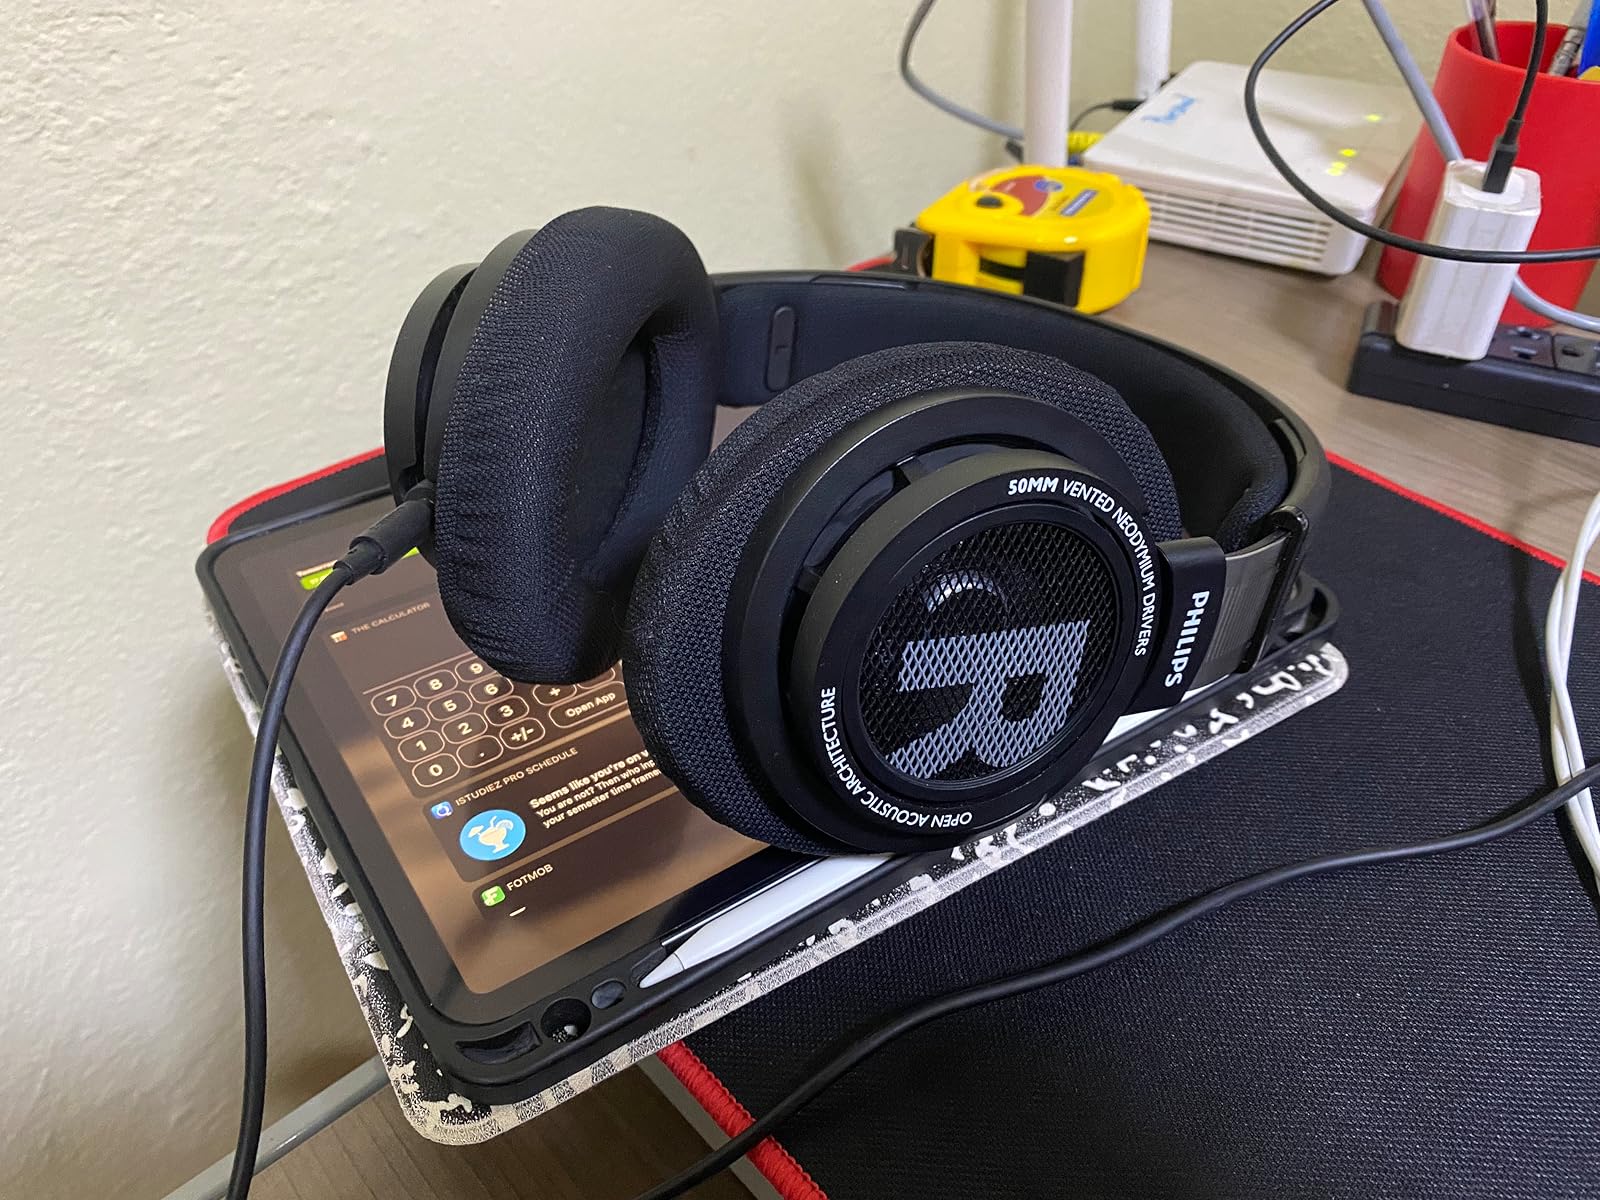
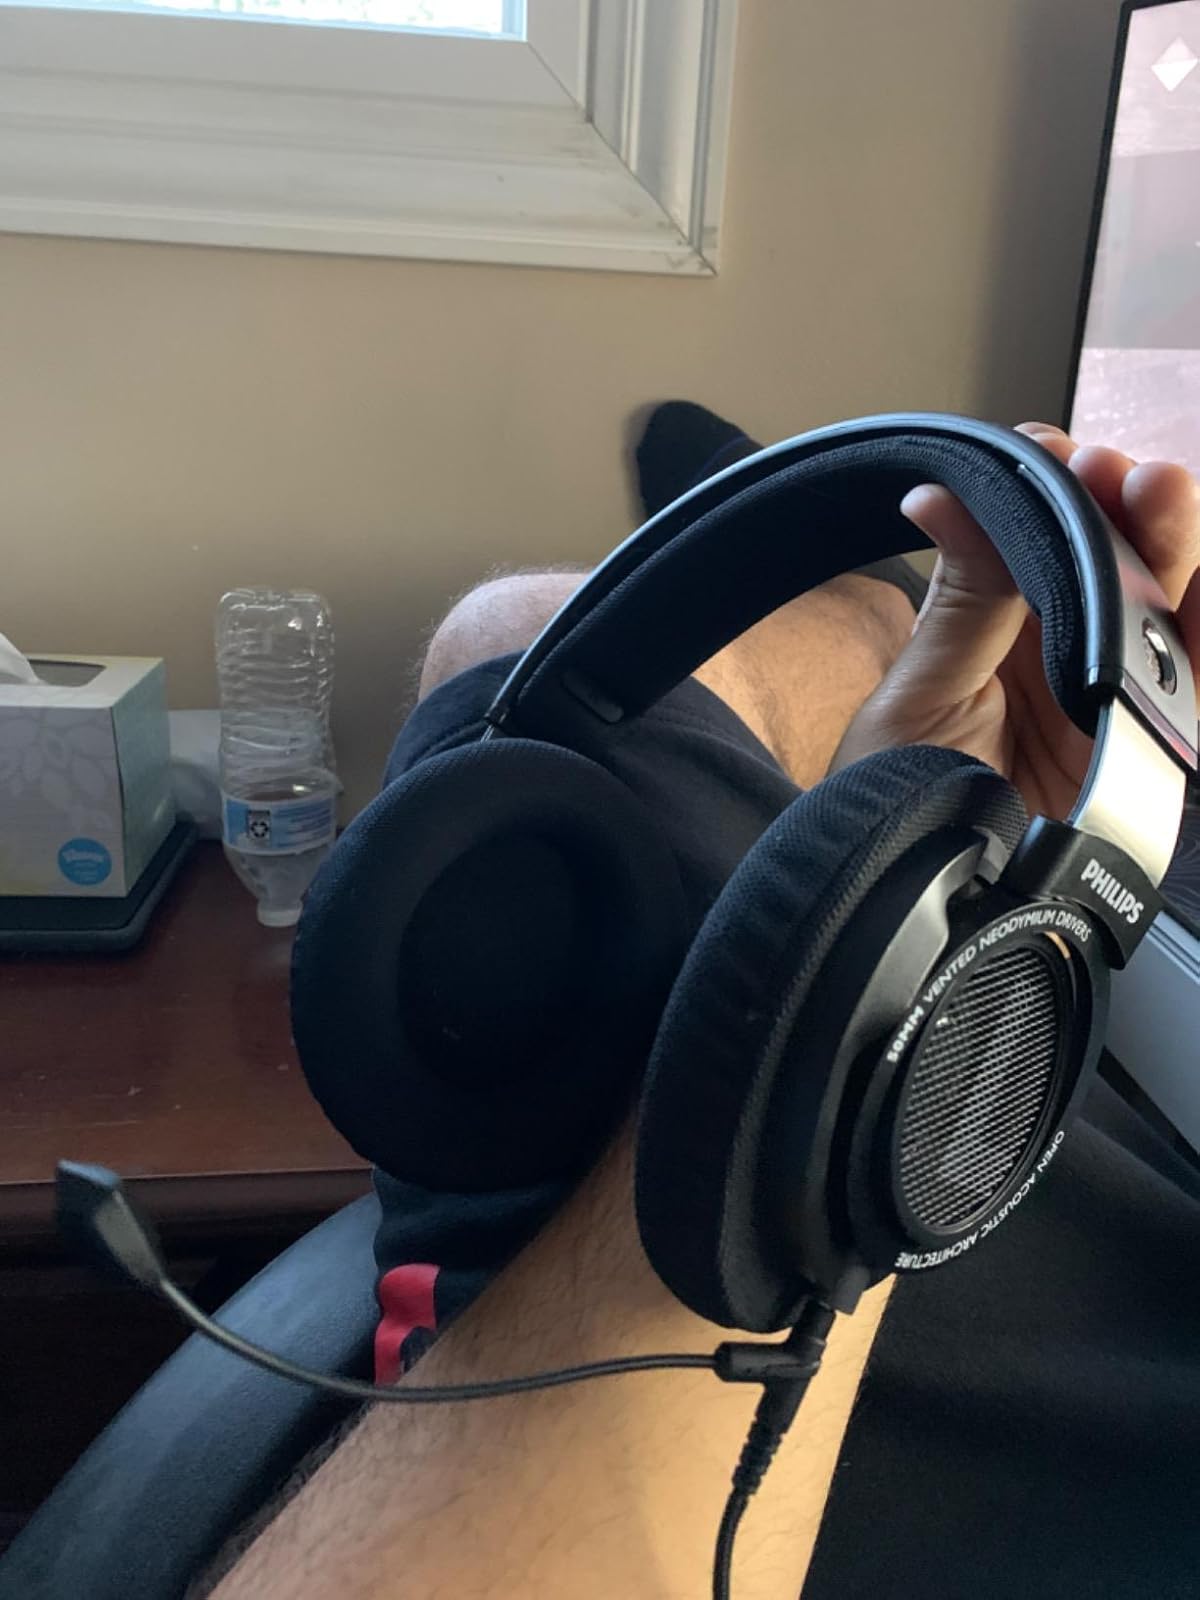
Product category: headphones
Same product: yes